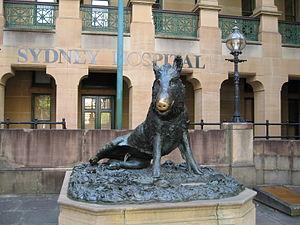
La Fontana del Porcellino ou plus simplement Il Porcellino est le surnom local que les Florentins donnent à la fontaine représentant un sanglier, réalisée en bronze par le maître baroque Pietro Tacca vers 1633 d'après une copie italienne de marbre d'un exemplaire hellénistique. Ce dernier, qui fut trouvé à Rome et transporté à Florence au milieu du XVIᵉ siècle par les Médicis, fut associé au sanglier de Calydon. Après avoir fait partie des collections grand-ducales à l'époque de la commande du bronze, l'original de marbre est maintenant exposé dans la section classique du musée des Offices.